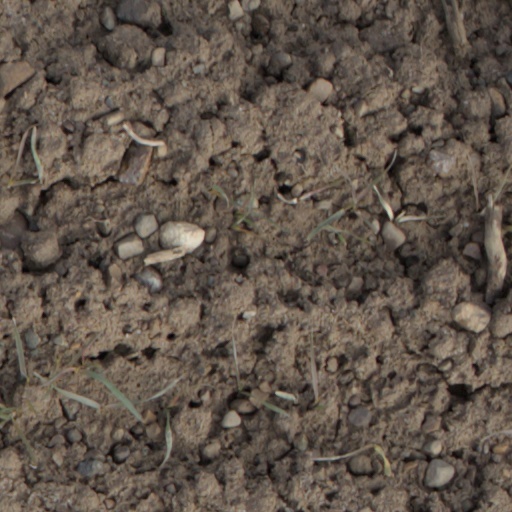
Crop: wheat